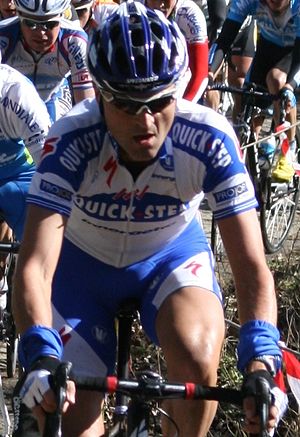
Kevin Hulsmans
Kevin Hulsmans er en belgisk professionel landevejsrytter, som kører for det belgiske ProTour-hold Deceuninck-Quick Step.